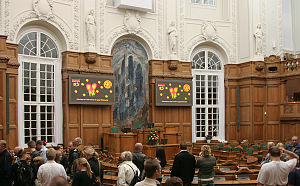
Folketinget / Folketingets formænd
Folketingssalen. Kulturnatten 2006
Folketinget er Kongeriget Danmarks parlamentariske kammer. Det har sæde på Christiansborg i København. Siden 1953 har det været det eneste kammer. Fra 1849 til 1953 var Folketinget et af to kamre i Rigsdagen; det andet kammer var Landstinget.